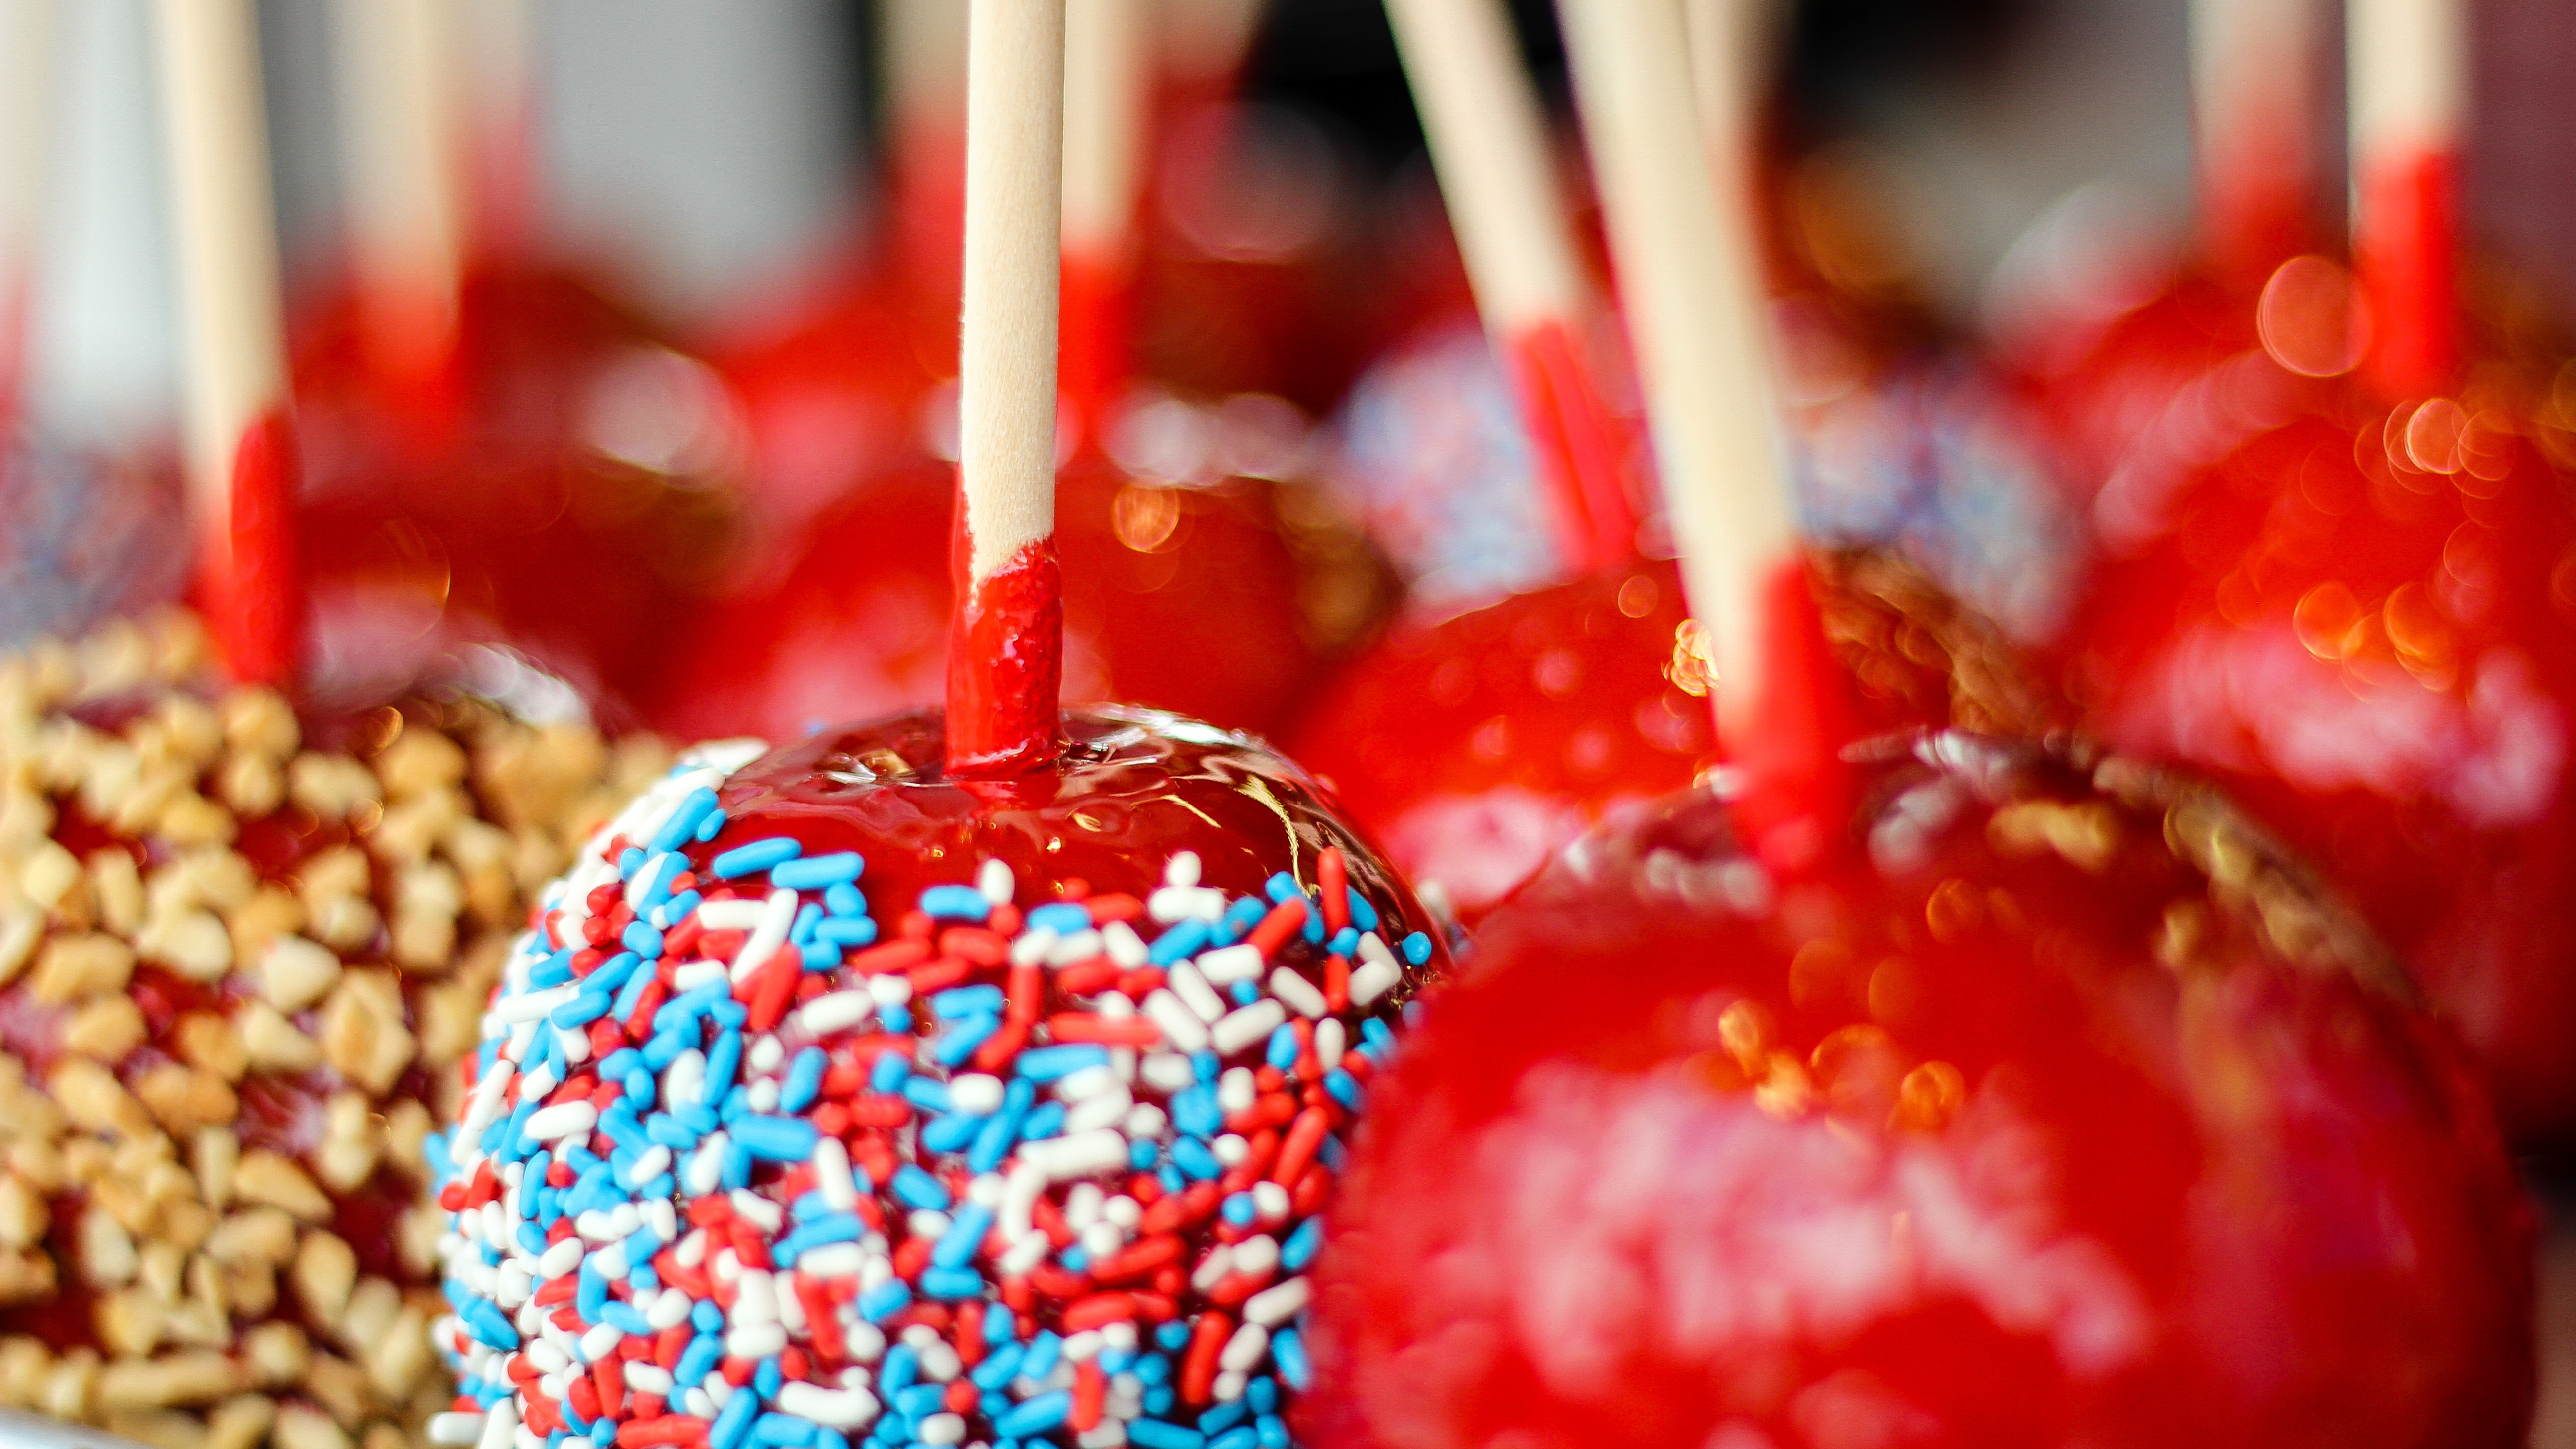
fruit, sweet, food, red, produce, colorful, dessert, sugar, apples, candy, sweetness, stick, candy apple